Maciej Rataj

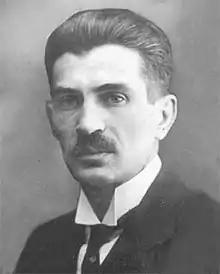
Maciej Rataj

Maciej Rataj (19 February 1884 – 21 June 1940) was a Polish politician, speaker of the Polish Parliament and deputy President of the Republic of Poland, and writer.